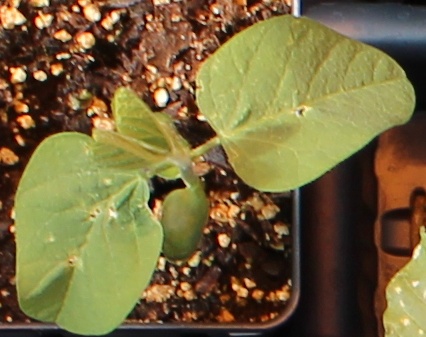
Label: Soybean